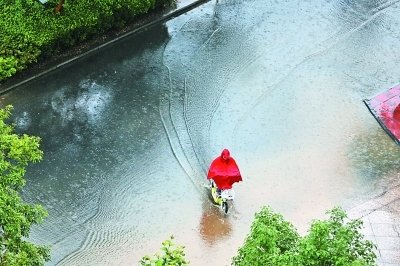
Weather: rain or strom